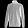
Label: Pullover